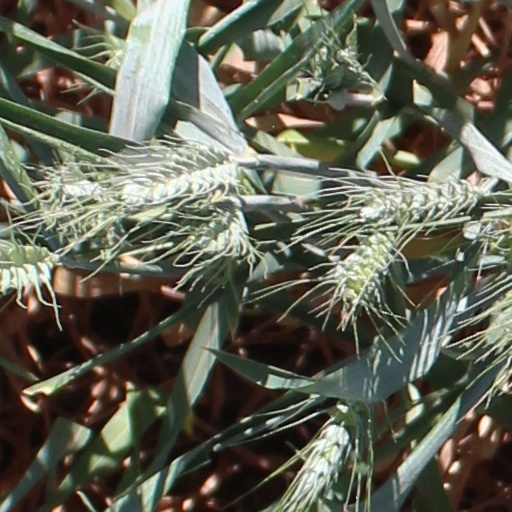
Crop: wheat